Dorothy Height

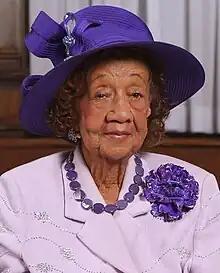
Height in 2008

Dorothy Irene Height (March 24, 1912 – April 20, 2010) was an African-American civil rights and women's rights activist. She focused on the issues of African-American women, including unemployment, illiteracy, and voter awareness. Height is credited as the first leader in the civil rights movement to recognize inequality for women and African Americans as problems that should be considered as a whole. She was the president of the National Council of Negro Women for 40 years. Height's role in the "Big Six" civil rights movement was frequently ignored by the press due to sexism. In 1974, she was named to the National Commission for the Protection of Human Subjects of Biomedical and Behavioral Research, which published the "Belmont Report", a bioethics report in response to the infamous Tuskegee Syphilis Study.